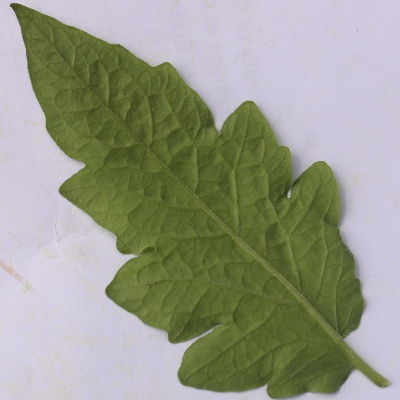
Crop: Tomato
Condition: healthy